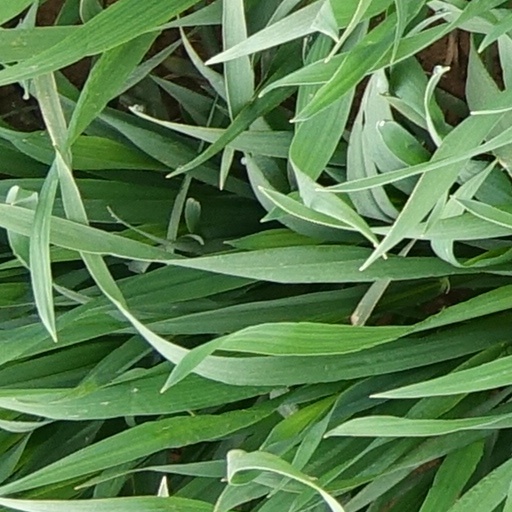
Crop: wheat